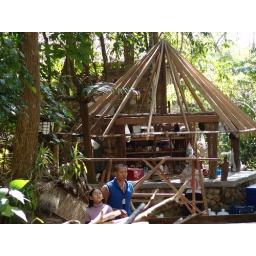
putting on teak roof shingles over kitchen